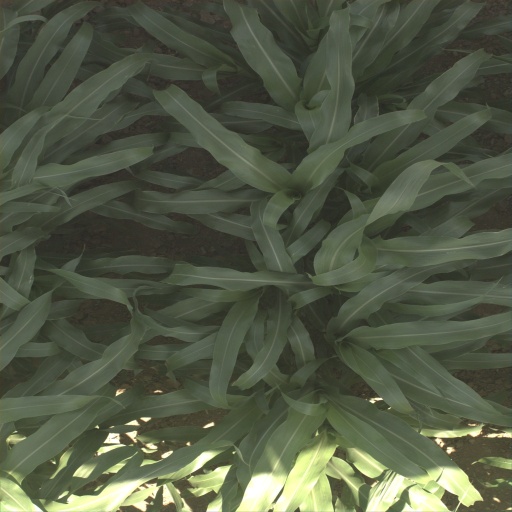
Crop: sorghum